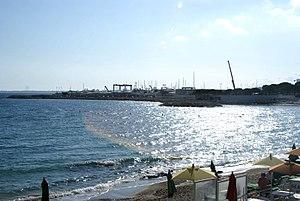
Camille Rayon, né le 3 juin 1913 à Biot et mort le 17 septembre 2014 à Antibes, est un résistant français et bâtisseur de ports.